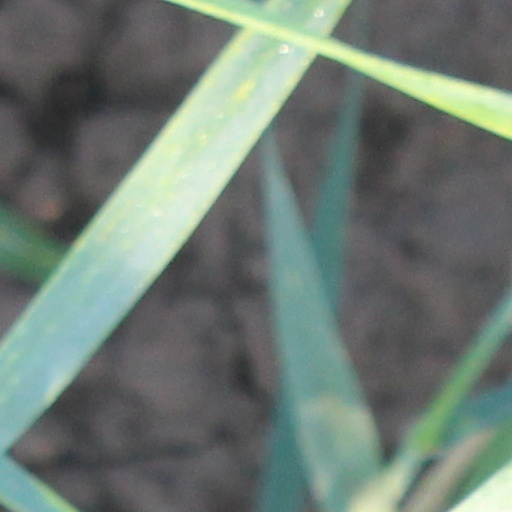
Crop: wheat